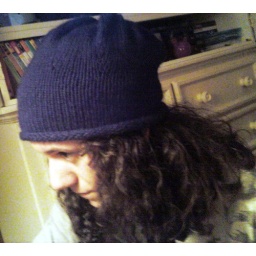
Knit with one ball of Lionbrand cotton-ease in black